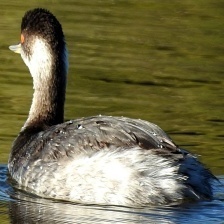
Species: BLACK-NECKED GREBE
Scientific name: PODICEPS NIGRICOLLIS